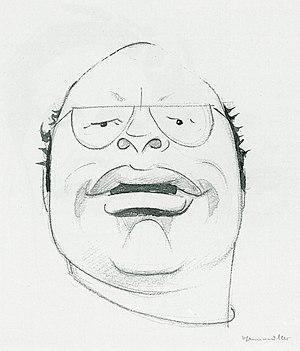
Wolfgang Reichmann, né le 7 janvier 1932 à Bytom en Haute-Silésie, à l'époque territoire allemand — actuellement Bytom, en Pologne —, et mort le 7 mai 1991 à Waltalingen, est un acteur allemand.